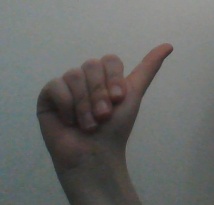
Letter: dhad